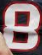
Number: 8